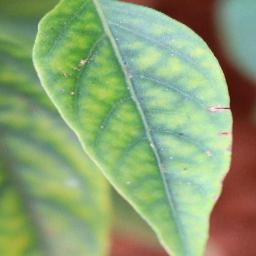
Label: nutritional